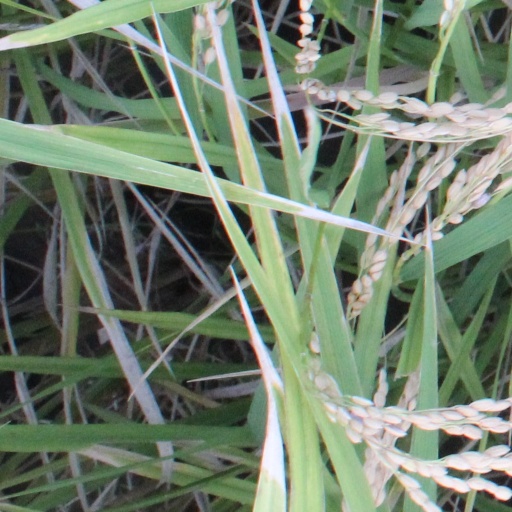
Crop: rice